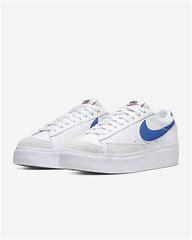
Brand: Nike
Model: Blazer Platform